Johannelund

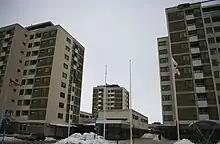
High-rise buildings in central Johannelund.

Johannelund is a city district with more than 5000 inhabitants in the south of Linköping. Johannelund is adjoining the districts Tannefors, Hackefors, Hjulsbro, Berga, Ekholmen, Vimanshäll and Hejdegården. Johannelund consists of the following areas: Johannelund center, Duvkullen, Spångerum, Lower Johannelund, Upper Johannelund, Tennsoldaten and Braskensbro.